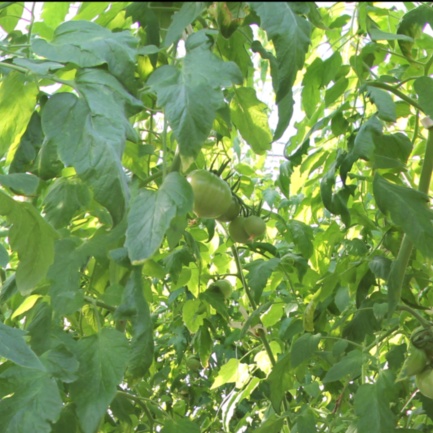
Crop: tomato